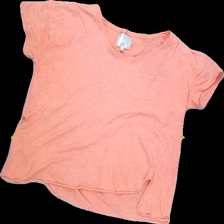
View: front
Type: T-shirt
Category: Ladies
Brand: Not Applicable
Colors: Pink
Material: 100%cotton
Pattern: Plain
Cut: Regular, C-collar
Size: L
Season: All
Trend: No trend
Stains: No
Price range: <50
Recommended usage: Export